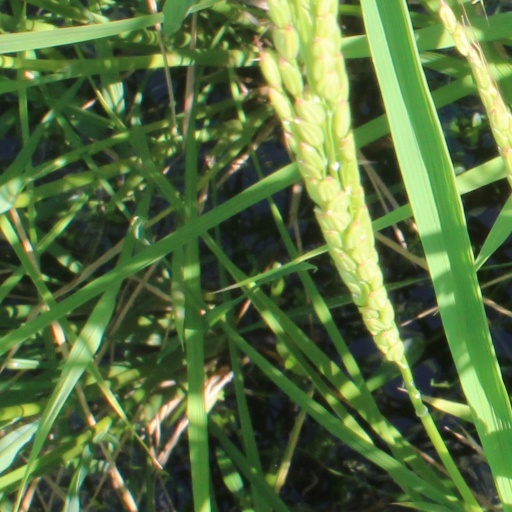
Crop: rice